Cletis Carr

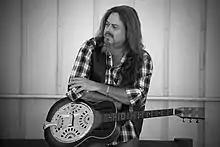
Cletis Carr

Cletis Carr (born August 4, 1959) is an American singer-songwriter, guitarist and record producer. Carr was a founder of the Pacific Northwest 1970s new wave music band Sneakers, before embarking on a solo career between forming other bands such as Big Whiskey and Hillbilly Moon.